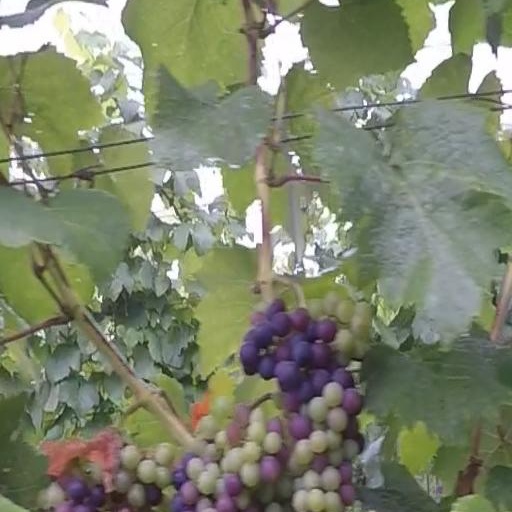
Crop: grape